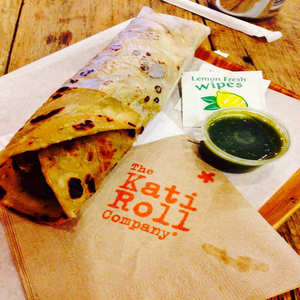
Dish: kathiroll